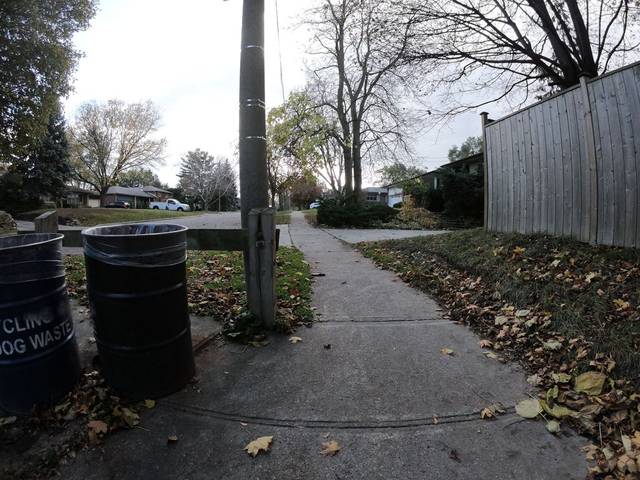
Region: Canada
Coordinates: 43.607, -79.565